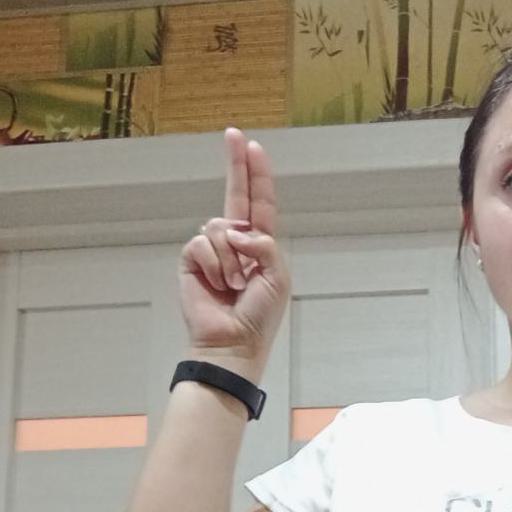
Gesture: two_up